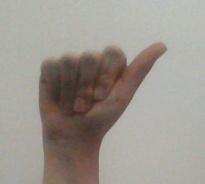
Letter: dhad